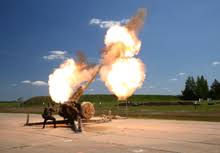
Label: D-30